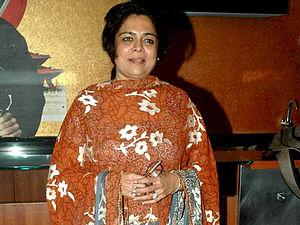
Reema Lagoo est une actrice marathi qui a tourné dans de nombreux films marathi et hindi.